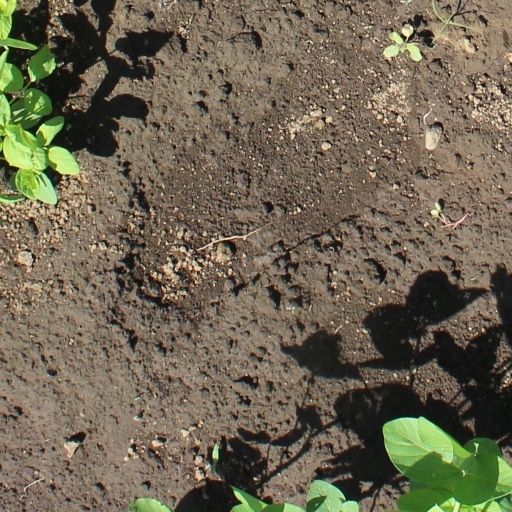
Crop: soybean